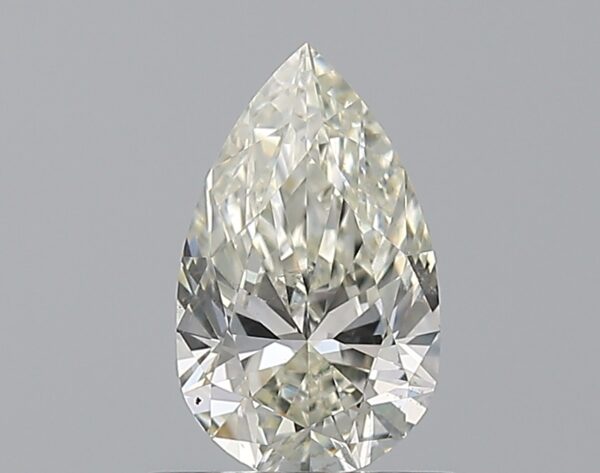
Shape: pear
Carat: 0.73
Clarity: SI1
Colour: K
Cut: EX
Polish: EX
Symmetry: VG
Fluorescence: N
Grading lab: GIA
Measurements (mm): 8.11 x 4.91 x 3.02